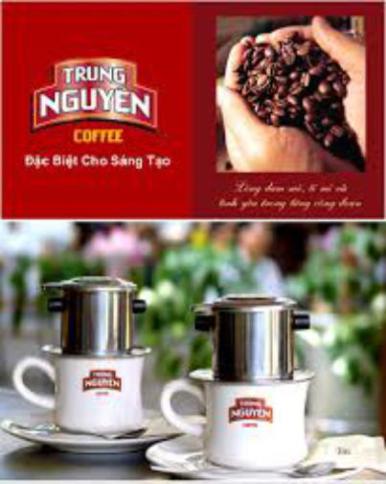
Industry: Food